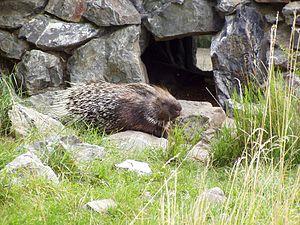
Hystrix indica, le Porc-épic indien, est un mammifère de la famille des Hystricidae qui se rencontre en Inde, au Népal, au Bhoutan, au Bangladesh, au Sri Lanka, au Pakistan, en Israël, en Iran et en Arabie saoudite.